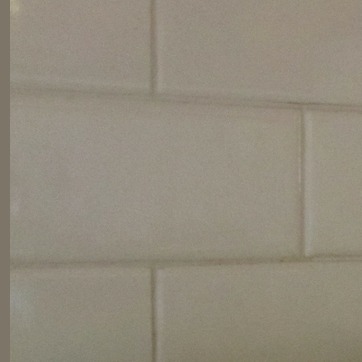
Material: tile